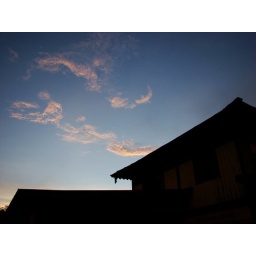
blue sky in permatang pauh